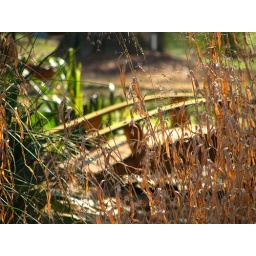
Our neighbor build a cute little bridge over the stormwater drainage ditch that runs through our yards.